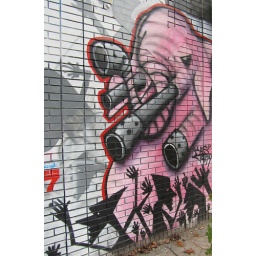
apparently by a pink elephant with machine guns for tusks.